Brigg railway station

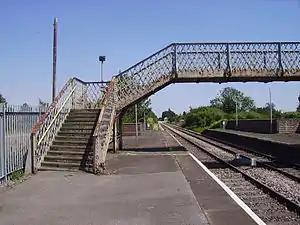
Platform one, looking east towards Barnetby

Brigg railway station serves the town of Brigg in North Lincolnshire, England. It opened on 1 November 1848. It is managed by Northern Trains, who also operate all passenger trains serving it.